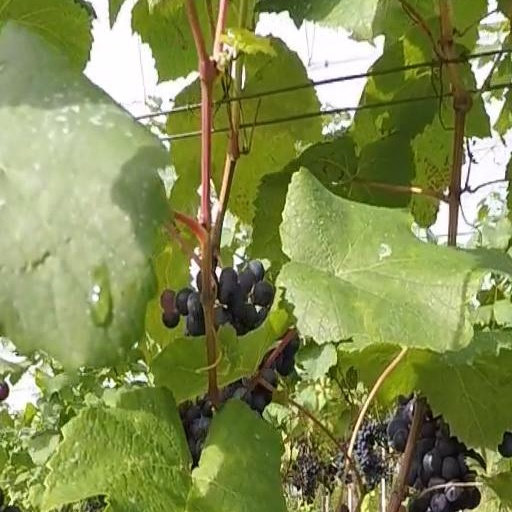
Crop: grape